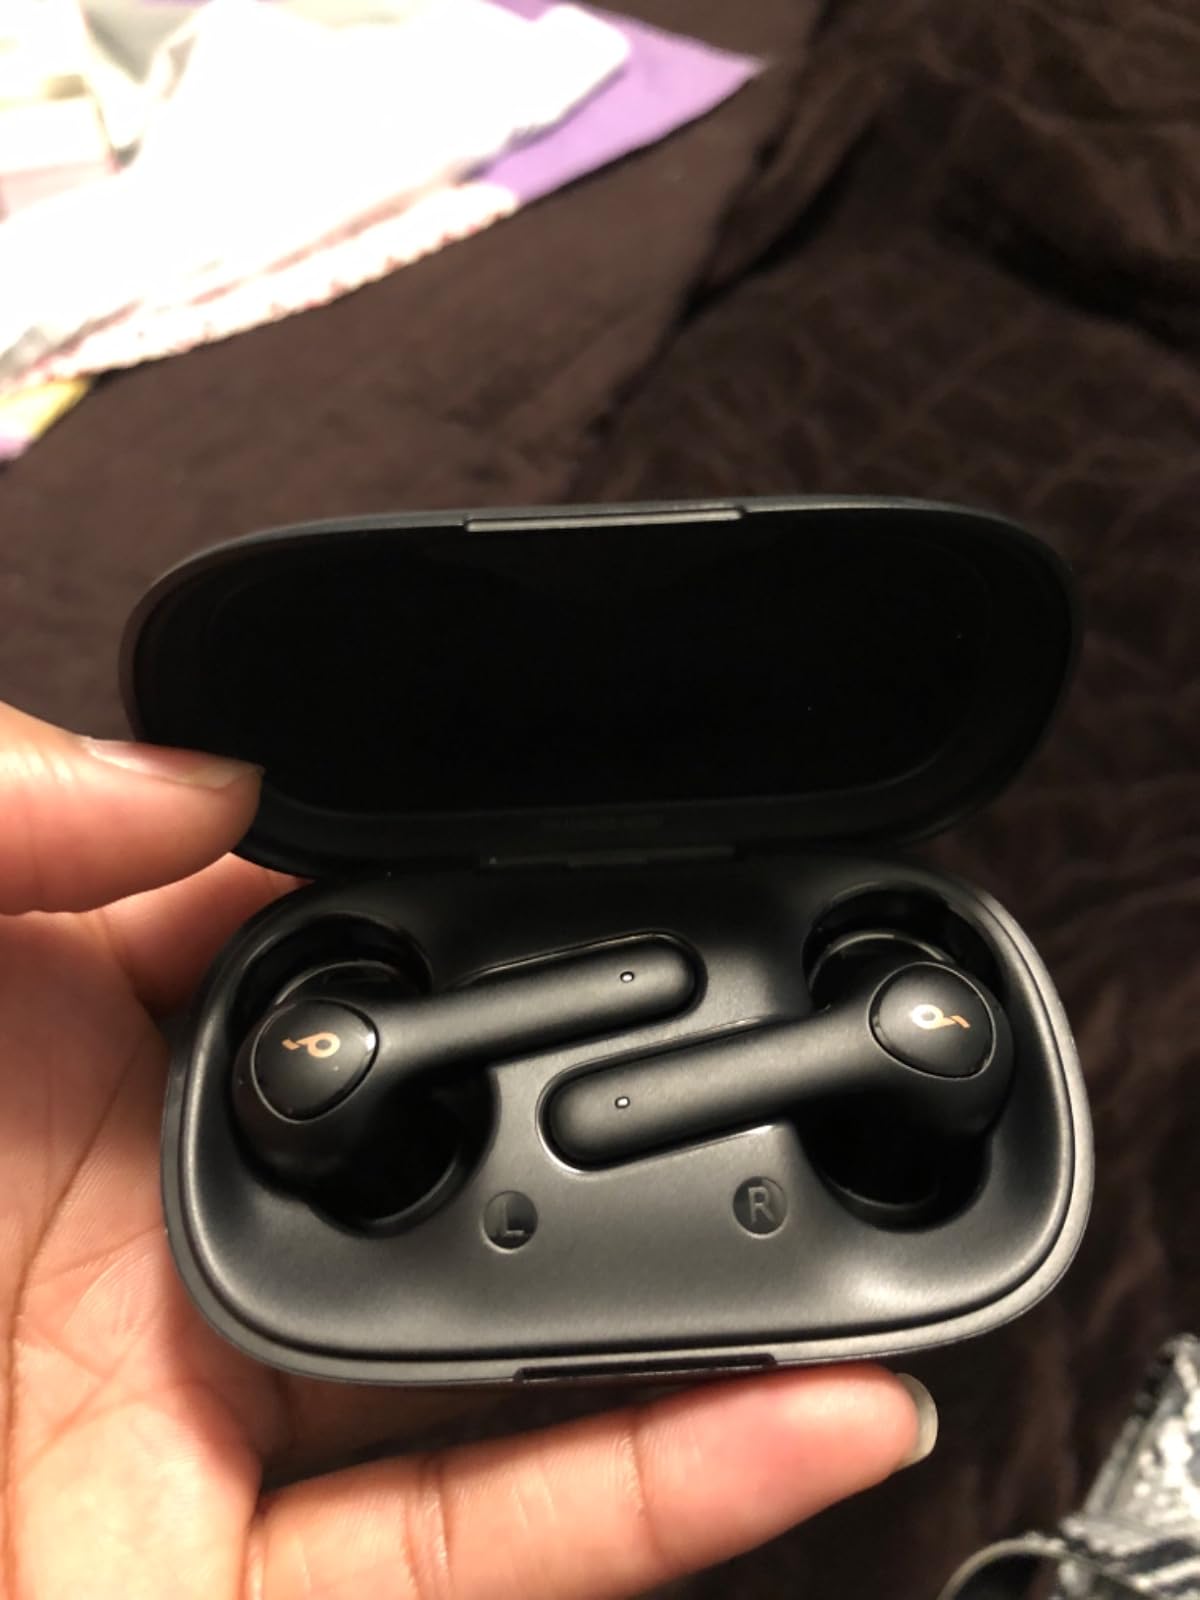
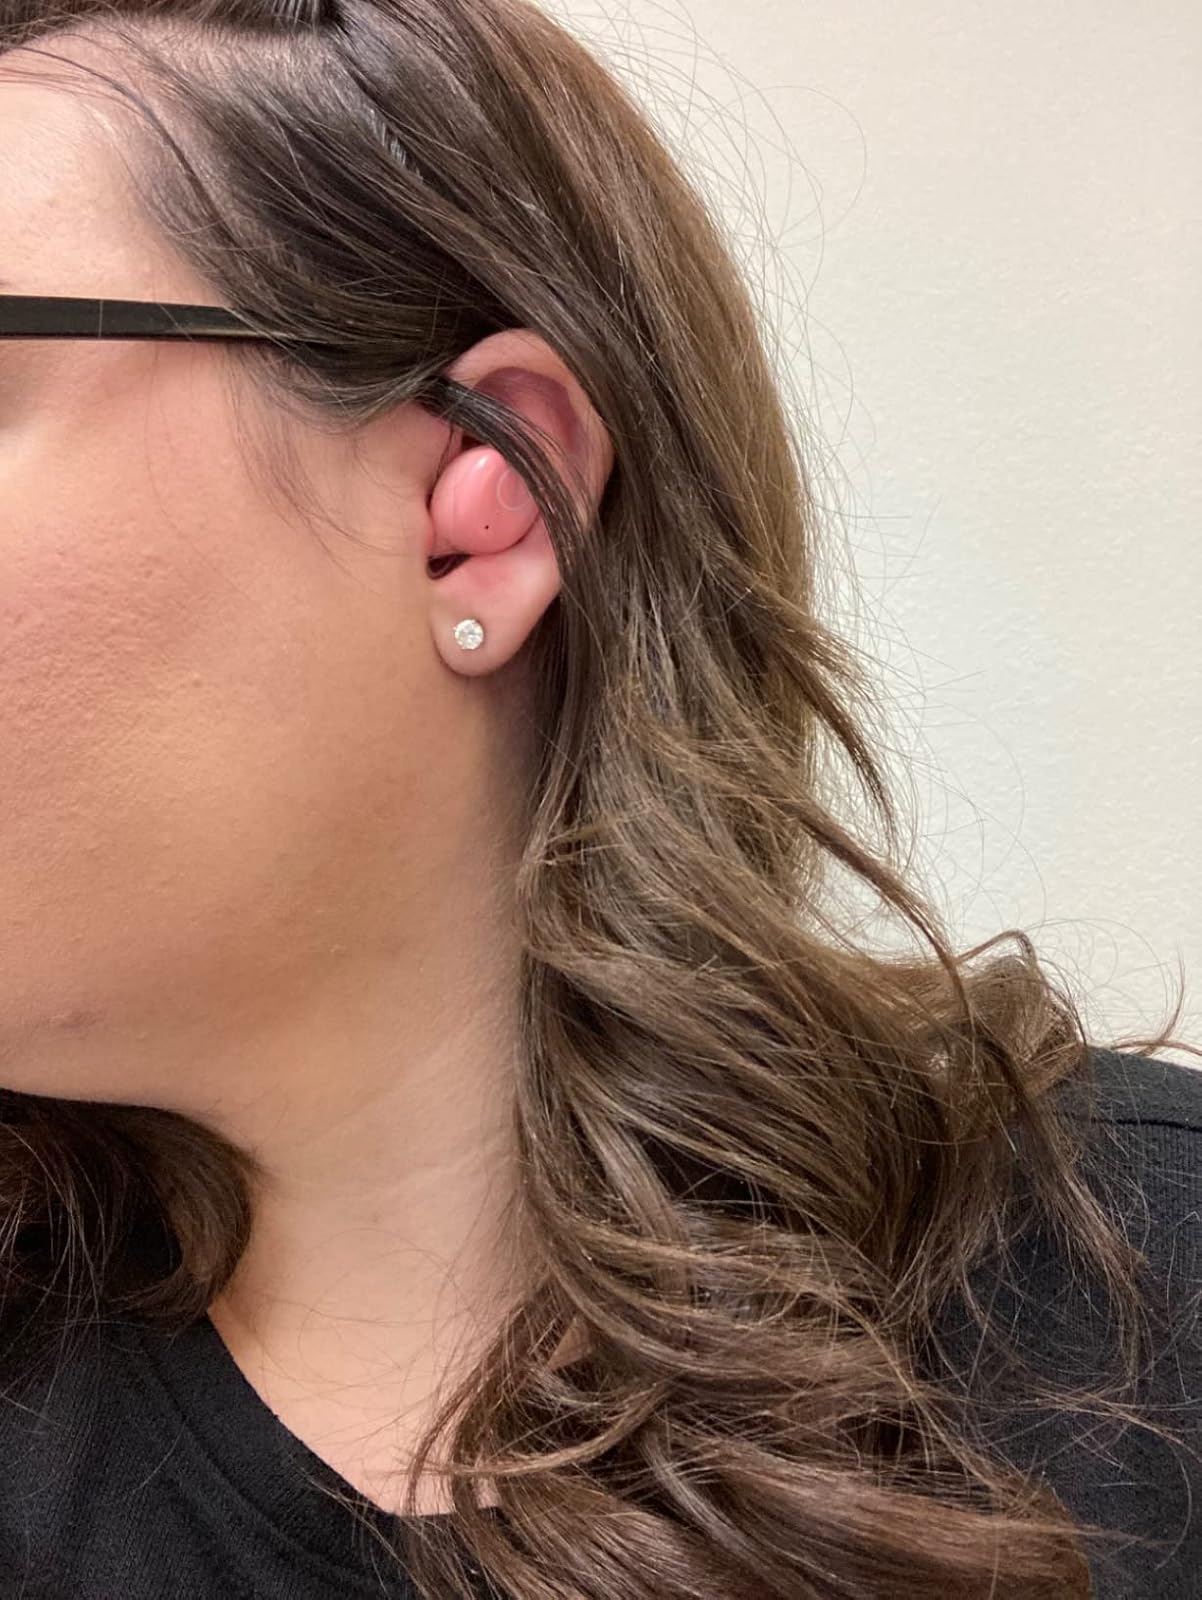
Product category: earbuds
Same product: no